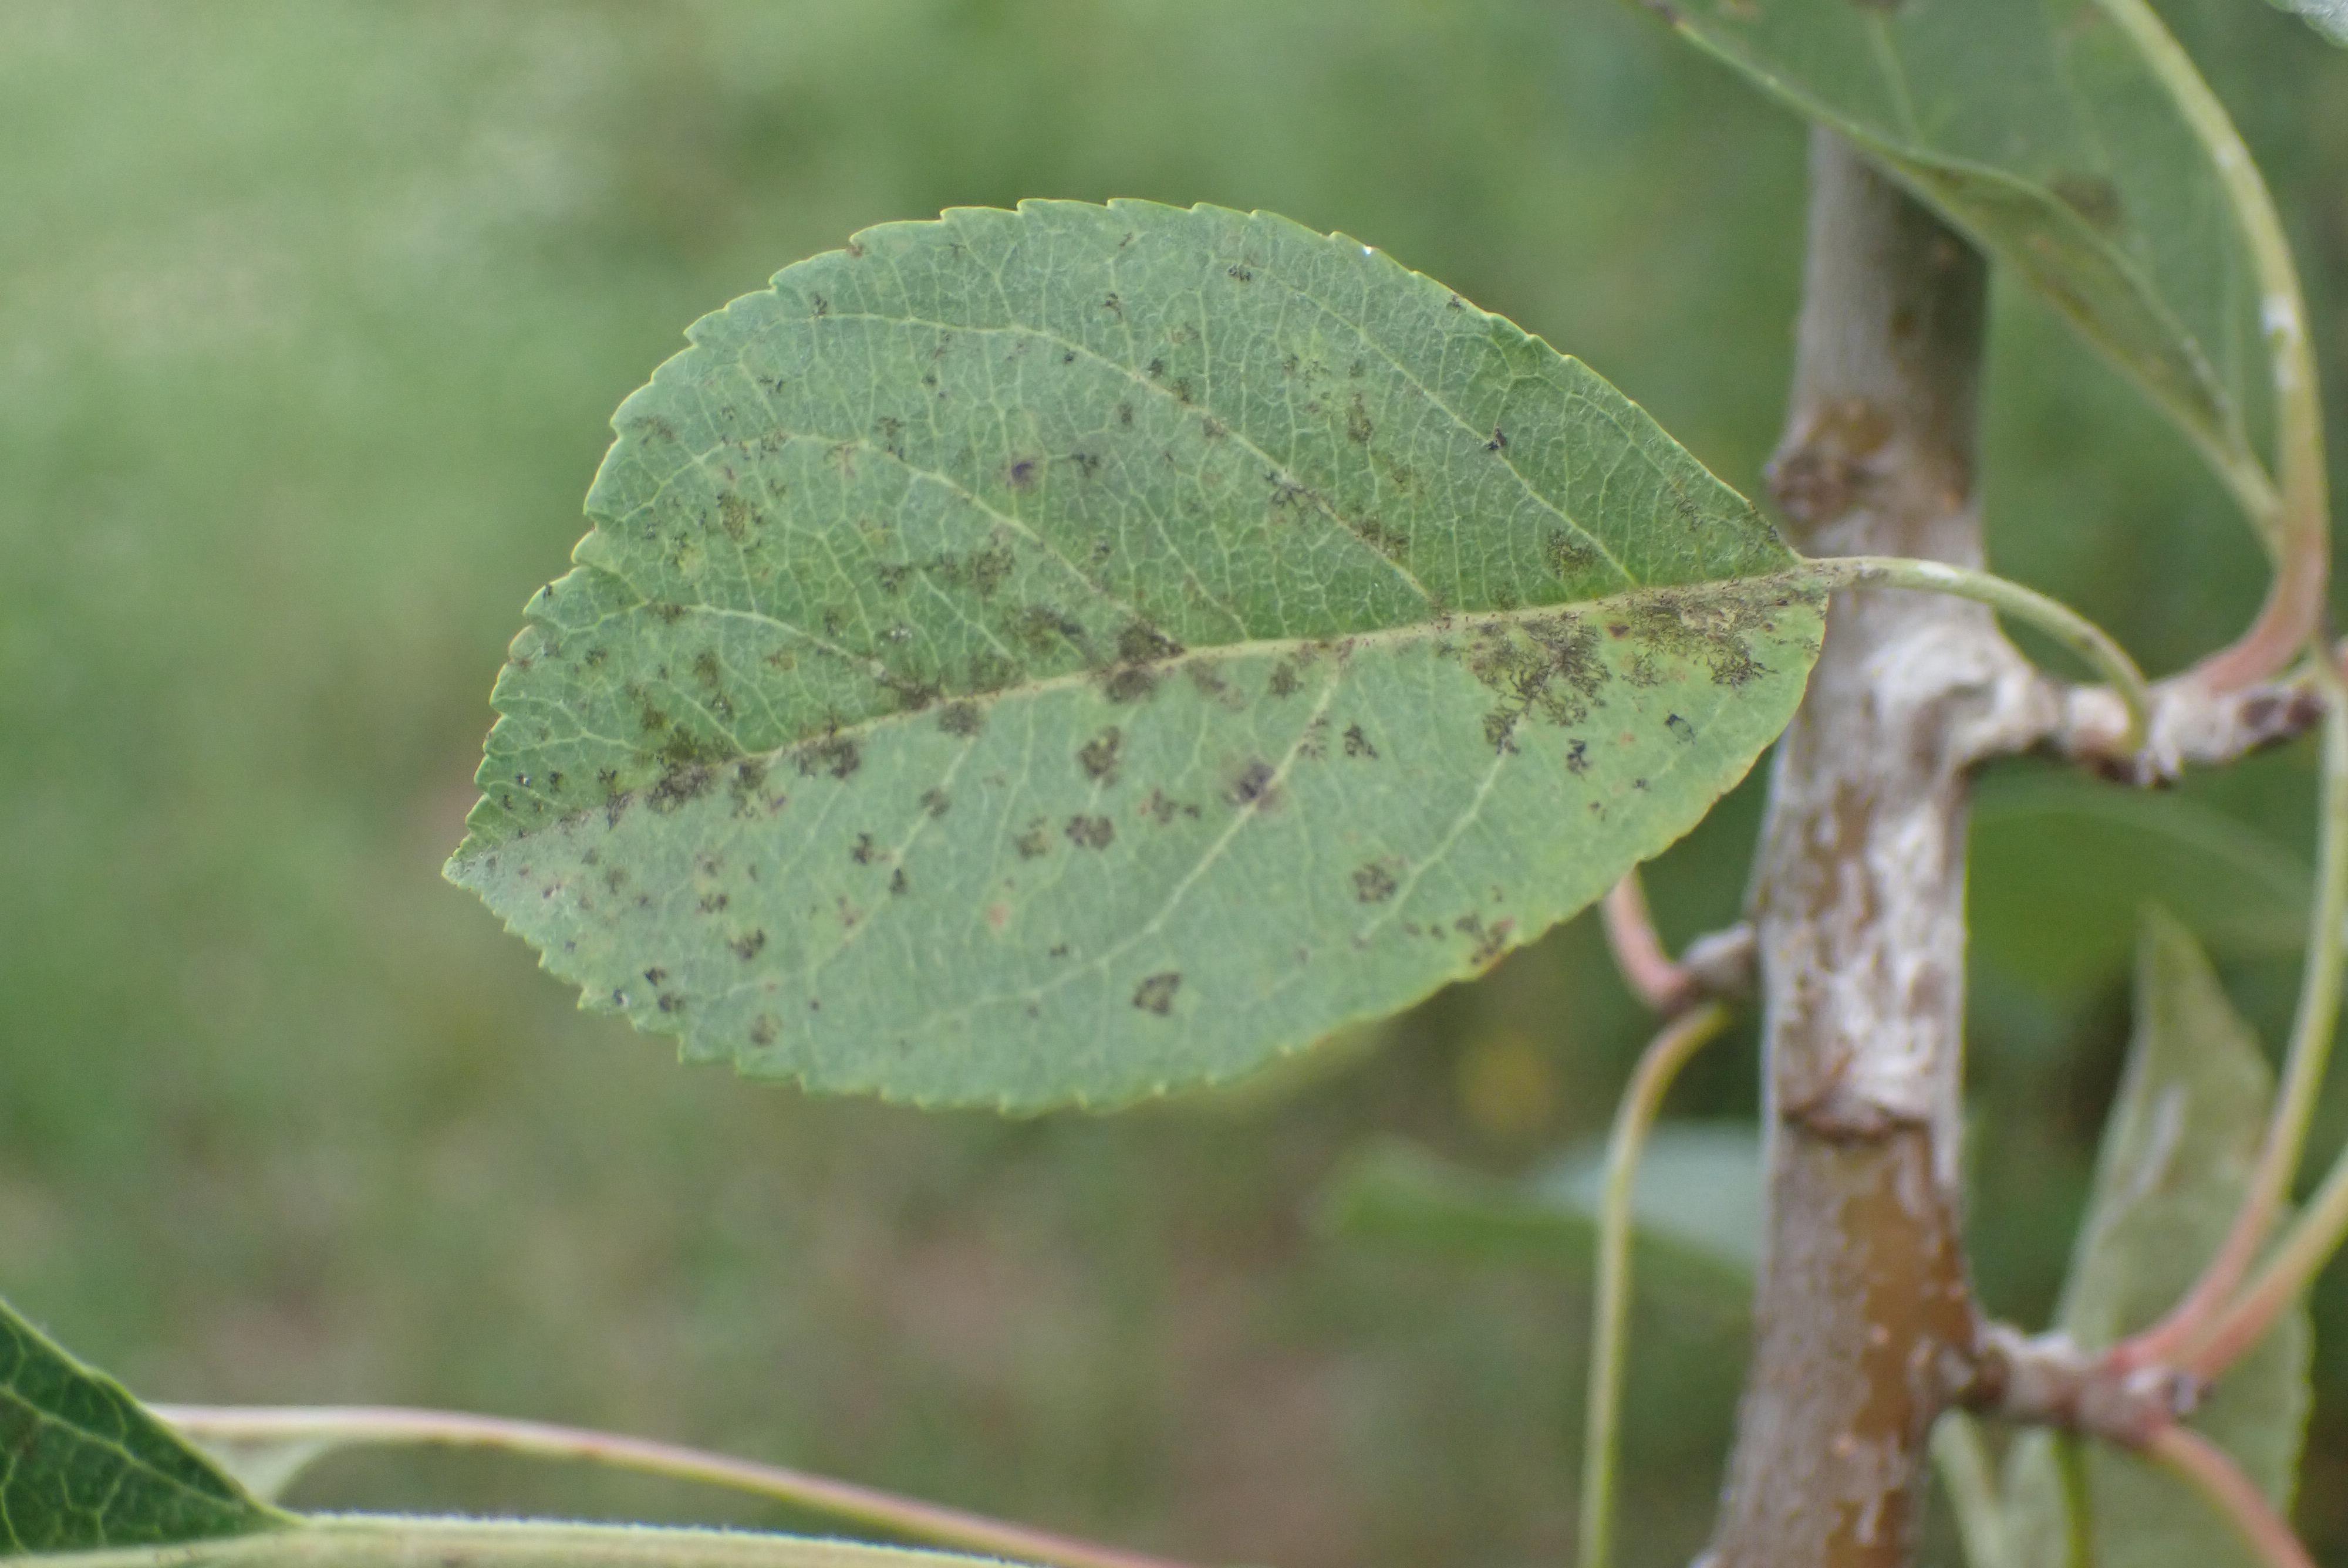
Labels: scab